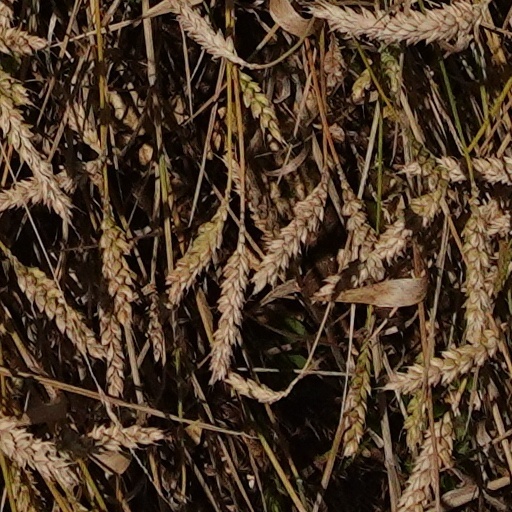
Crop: wheat